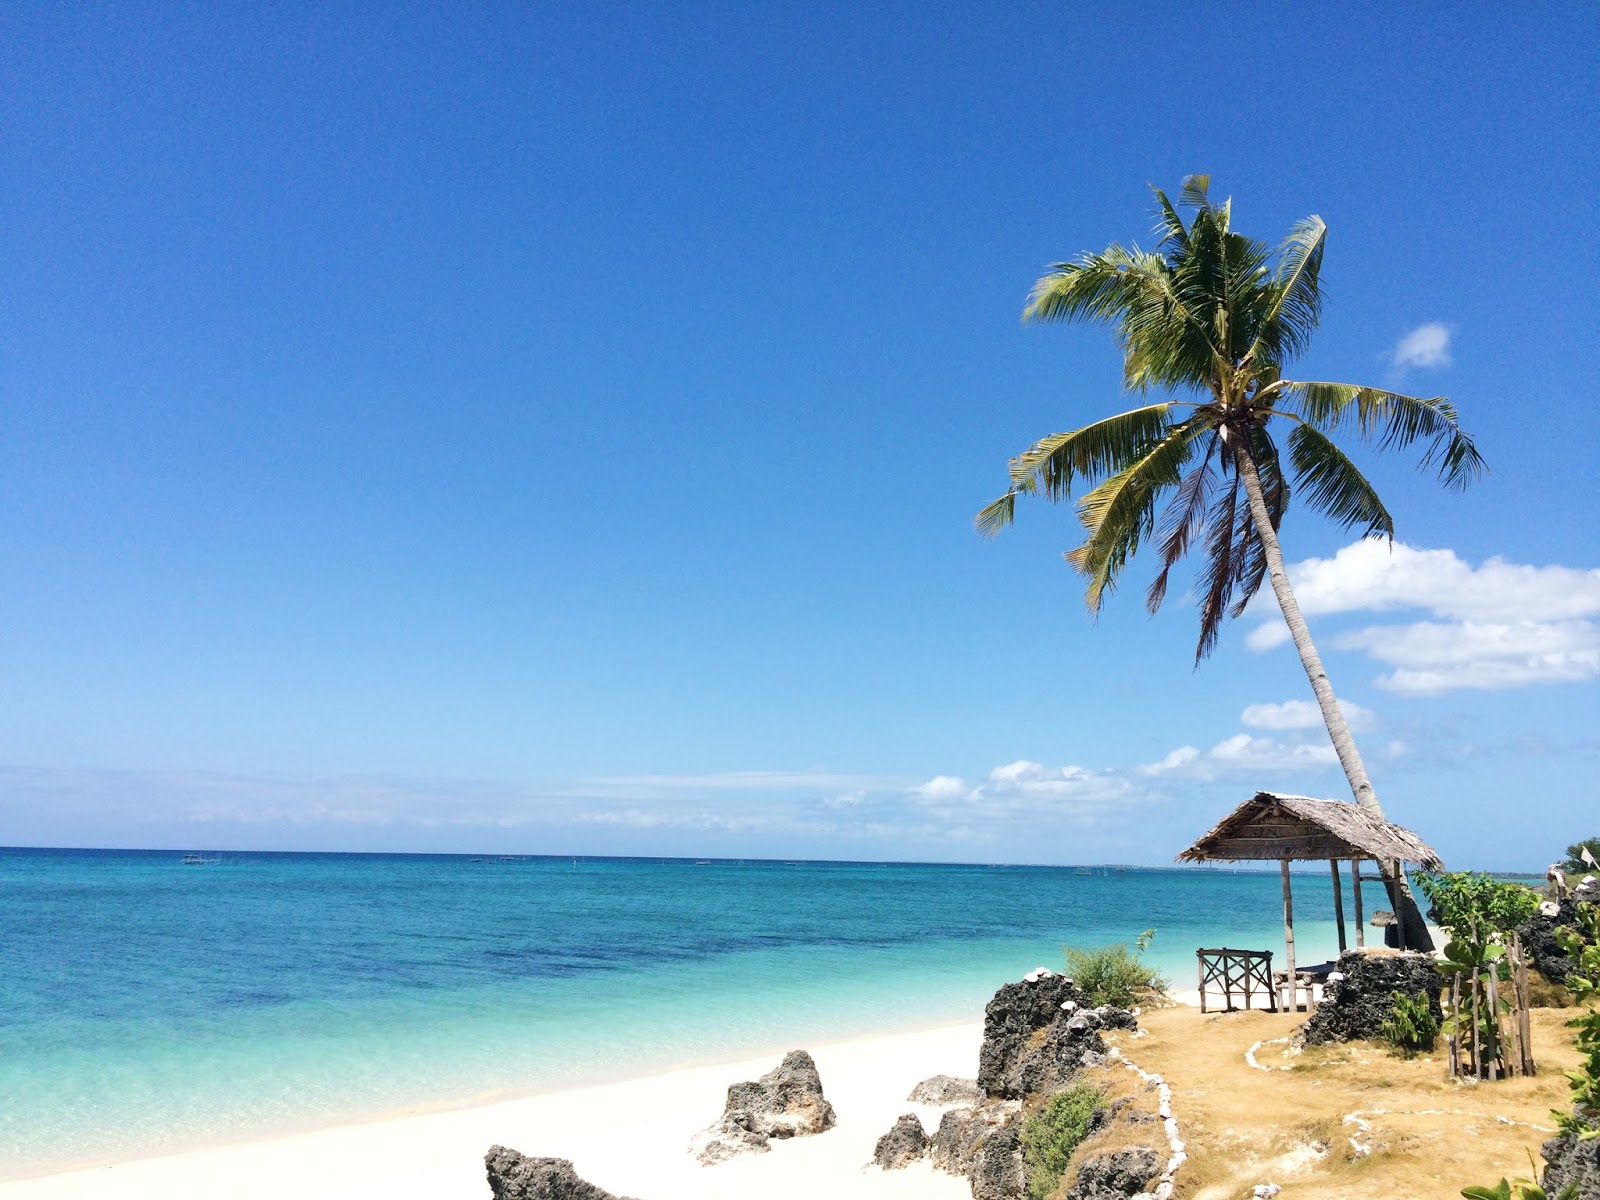
Weather: sun or clear